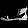
Label: Sandal